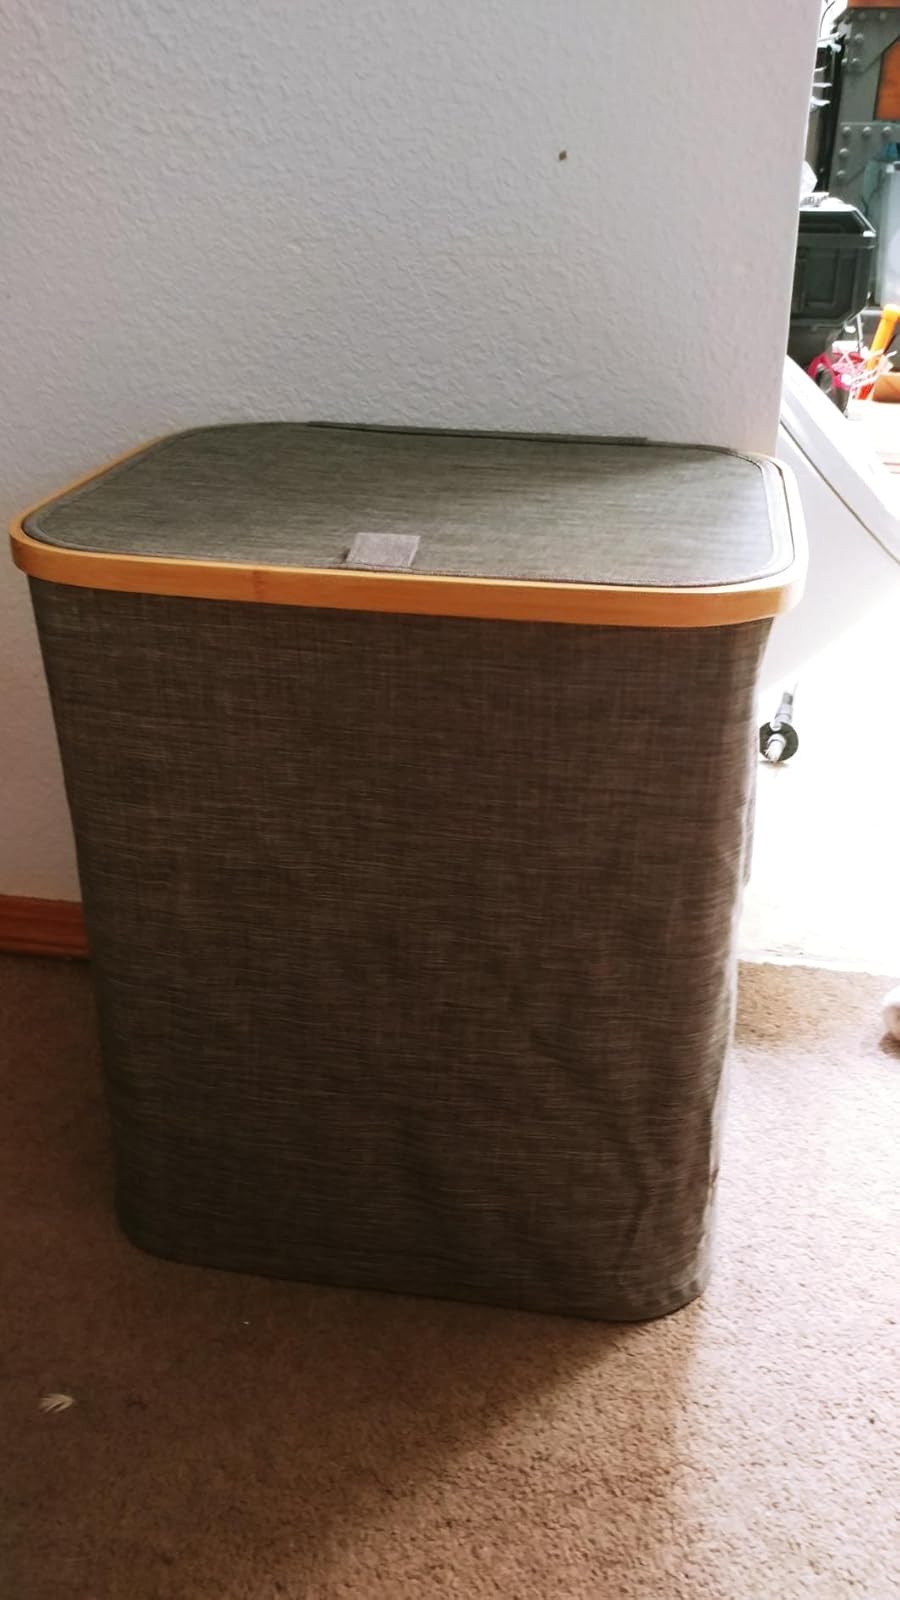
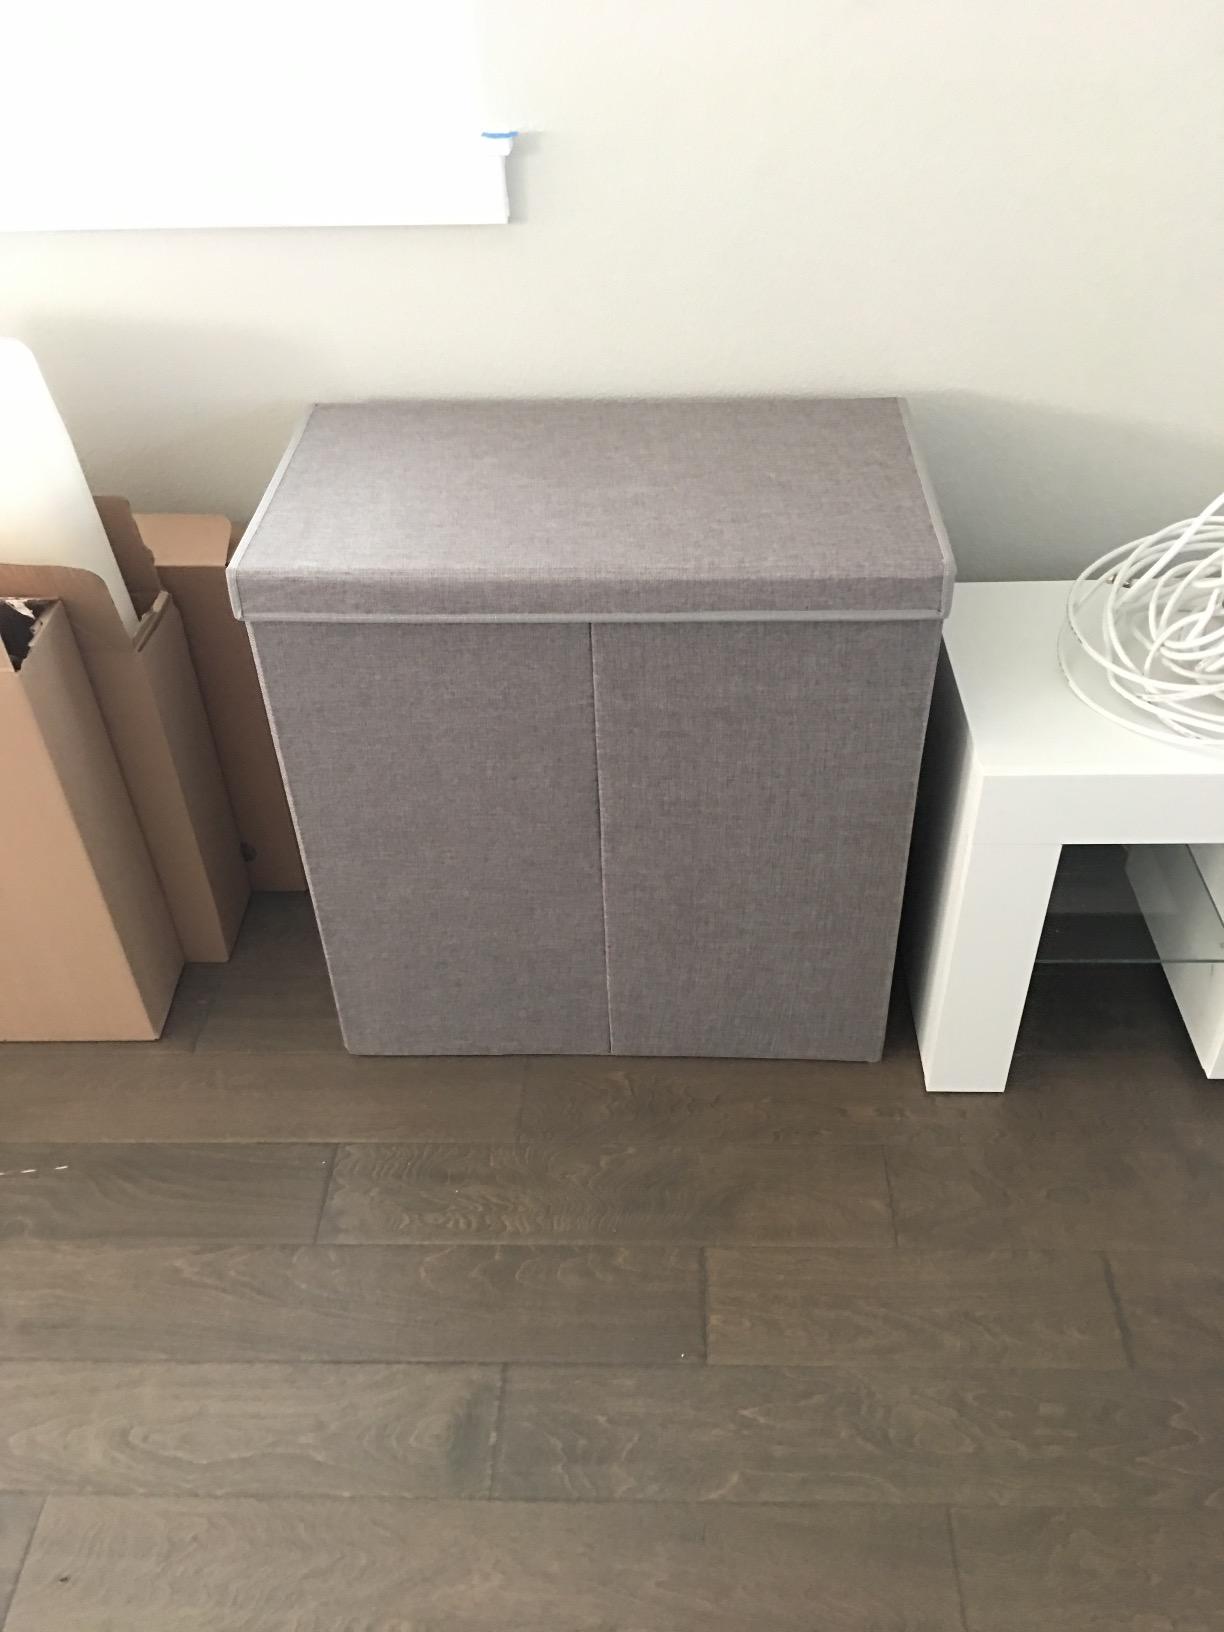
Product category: items_hamper
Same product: no